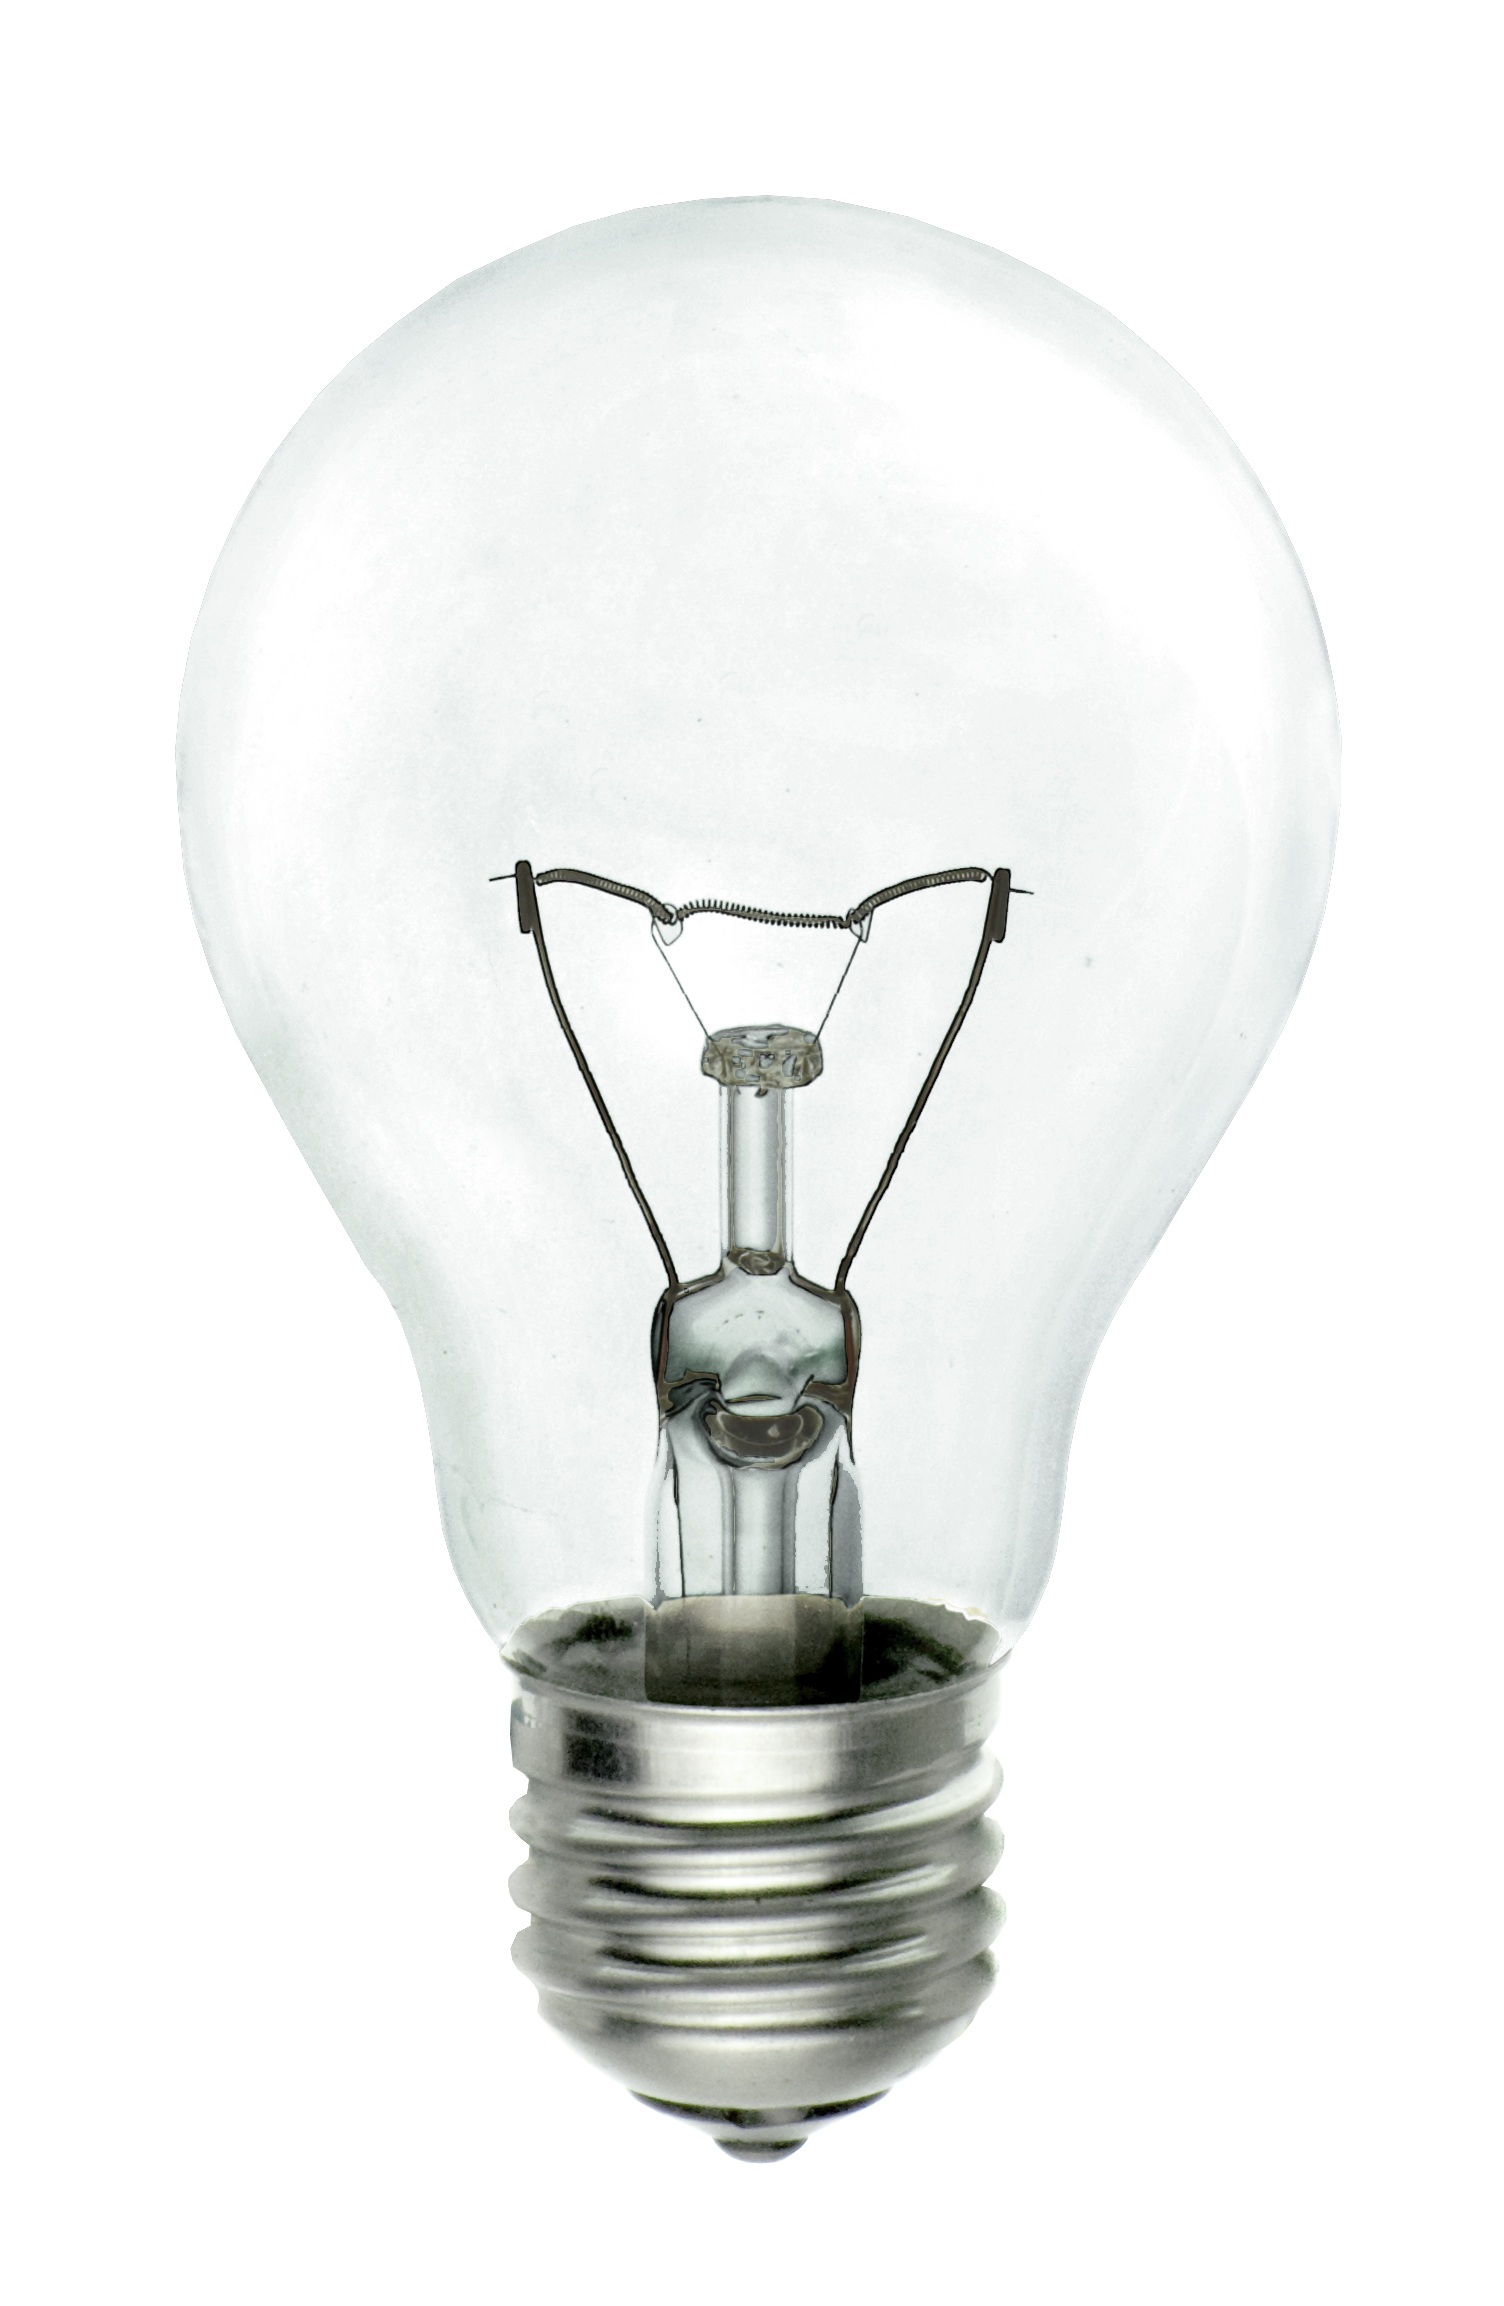
light, glass, isolated, bulb, lamp, electricity, lighting, lightbulb, energy, transparent, power, light fixture, shiny, supply, sconce, incandescent light bulb, executive car